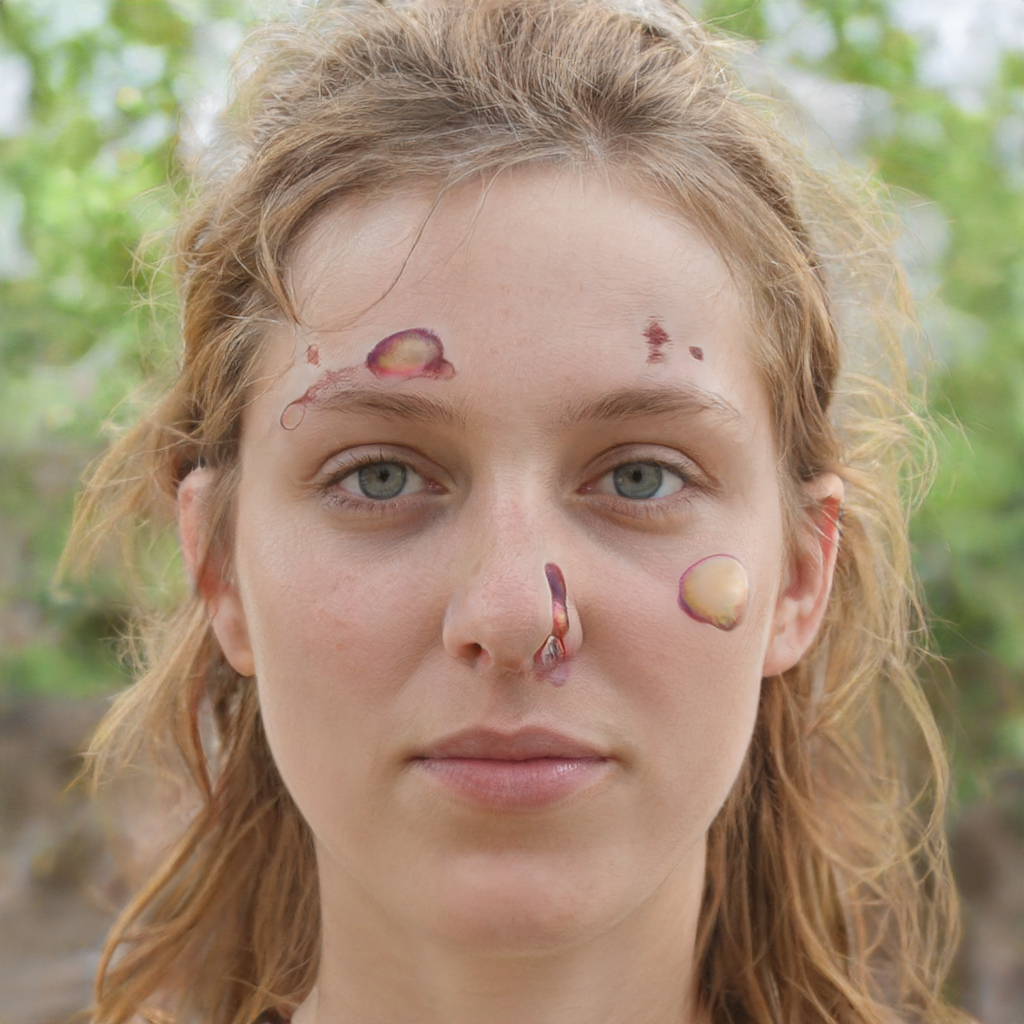
Portrait style: Real Portrait